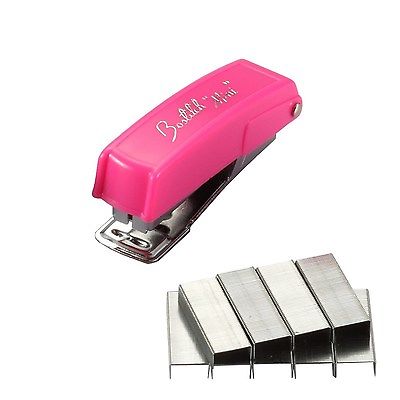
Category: stapler